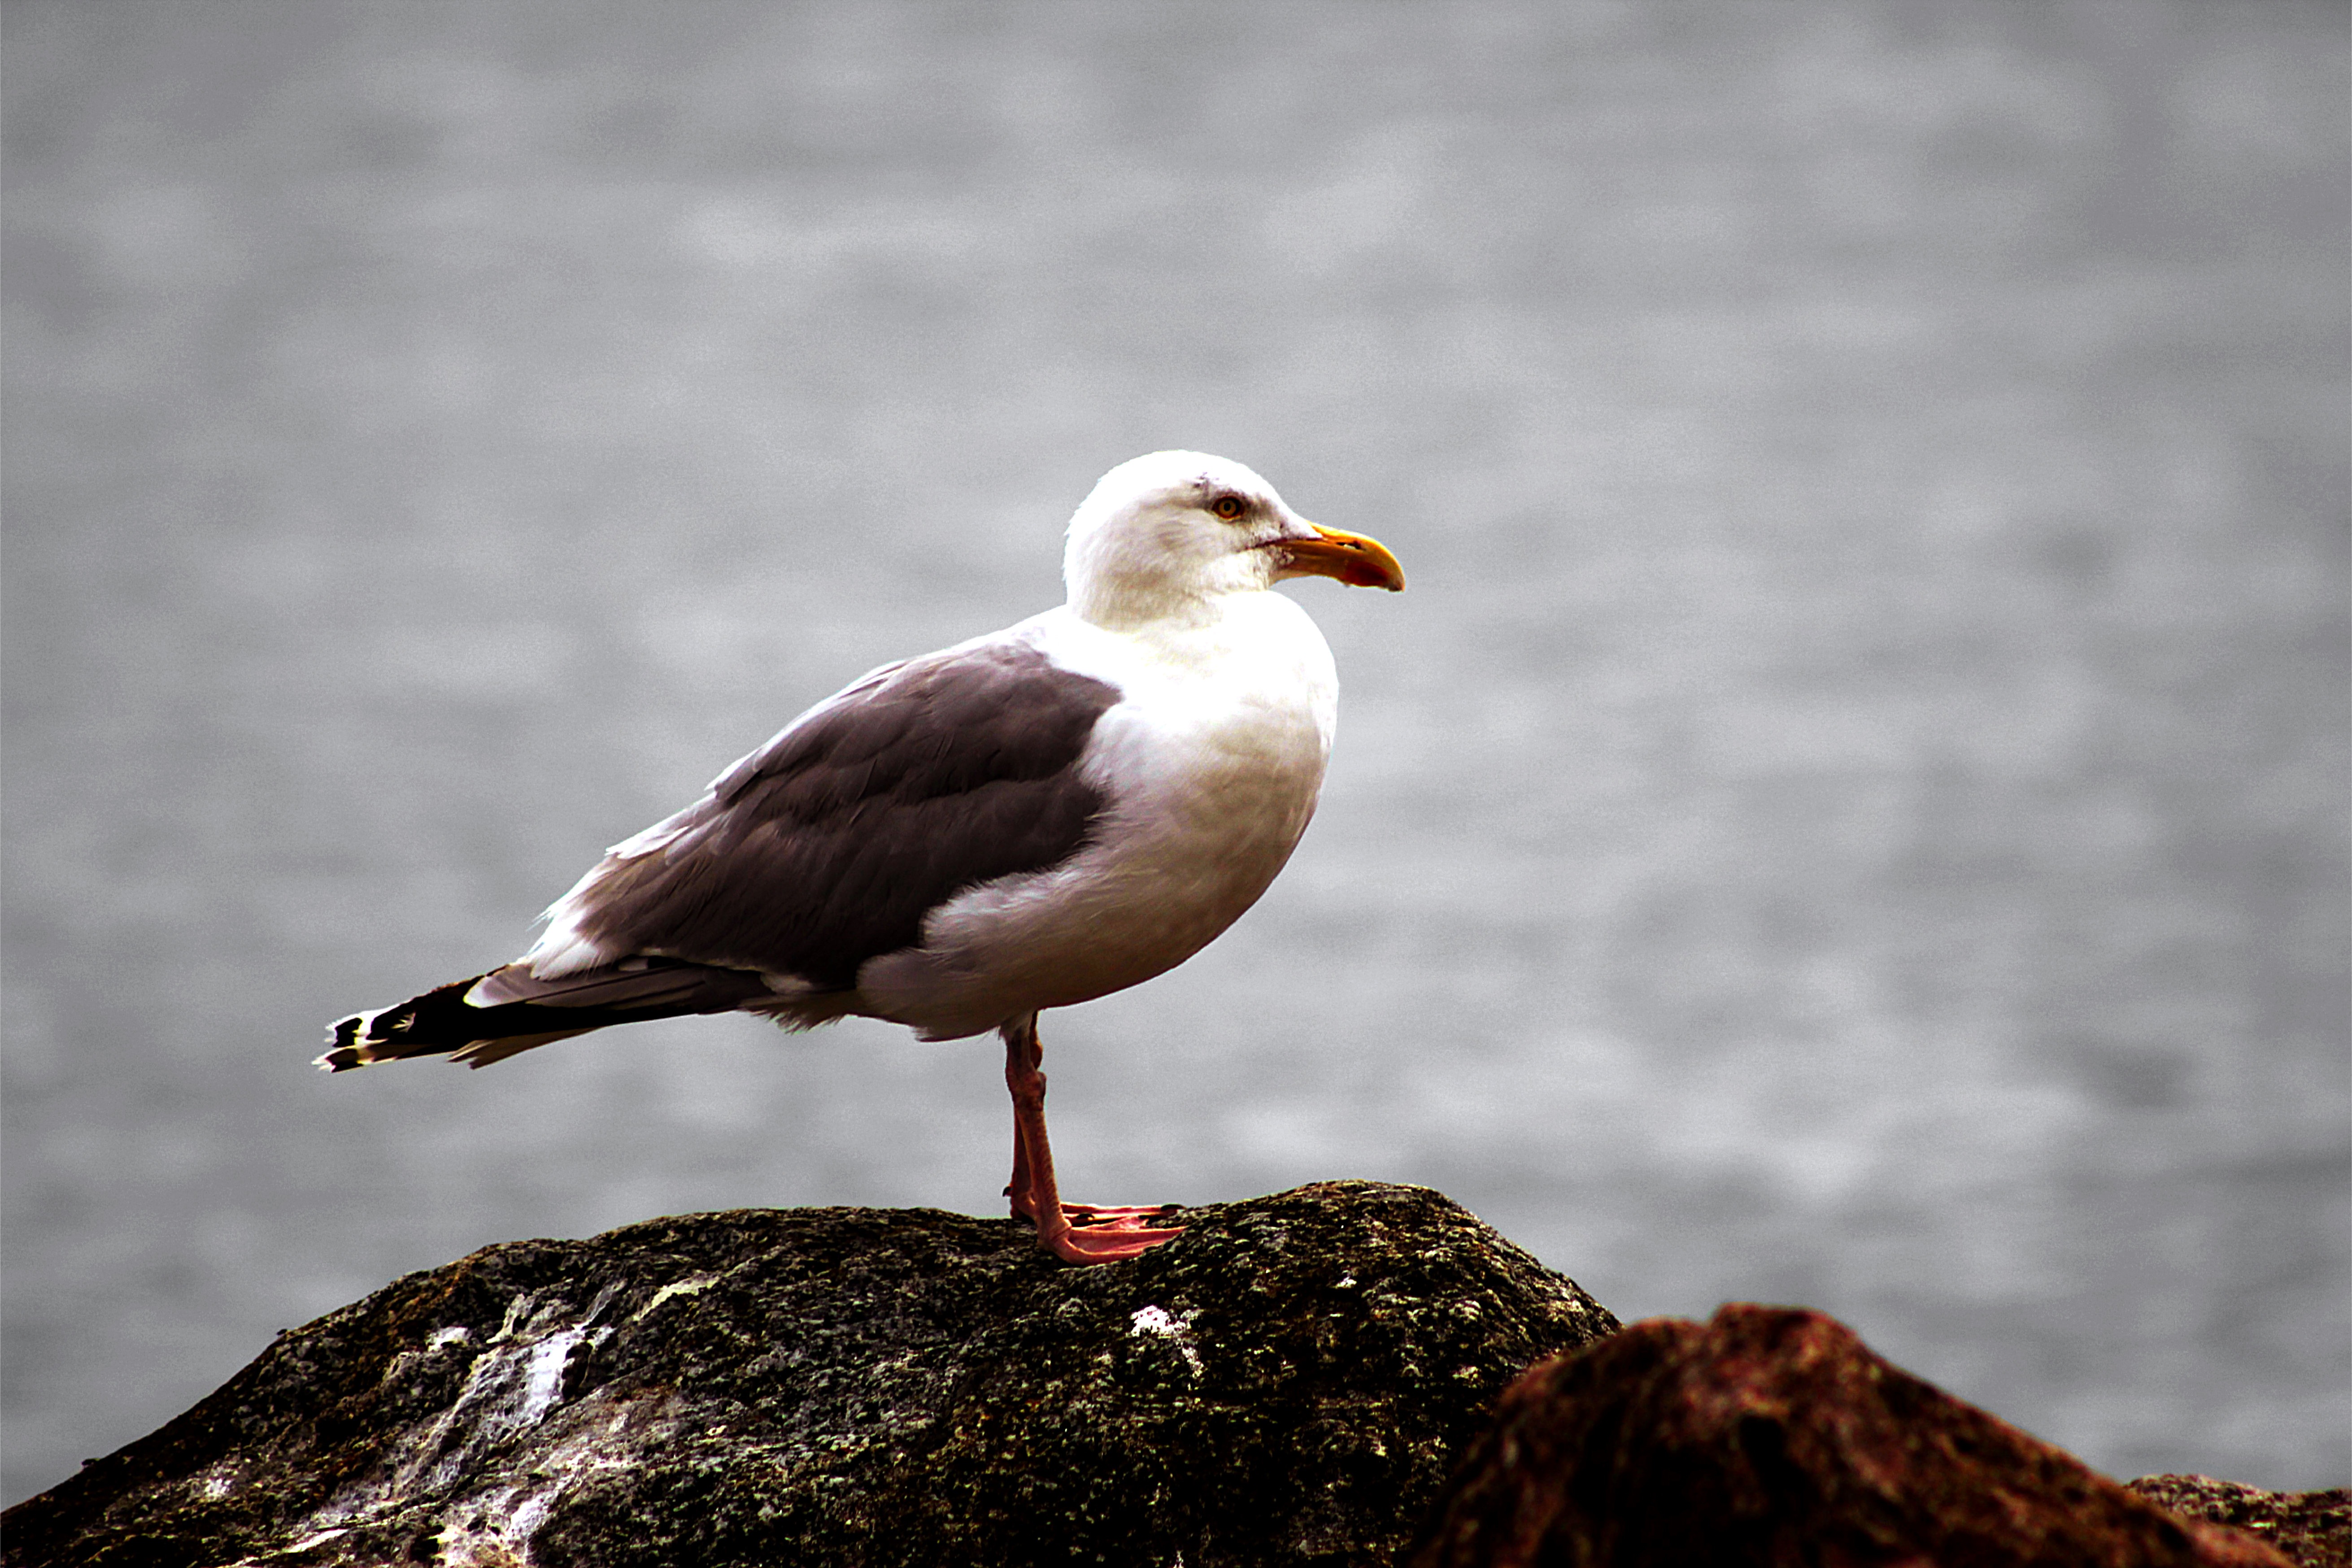
beach, sea, nature, bird, wing, seabird, seagull, wildlife, gull, beak, fauna, birds, seagulls, vertebrate, water bird, shorebird, baltic sea, charadriiformes, european herring gull, cinclidae